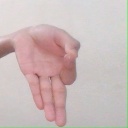
अक्षर: ज्ञ